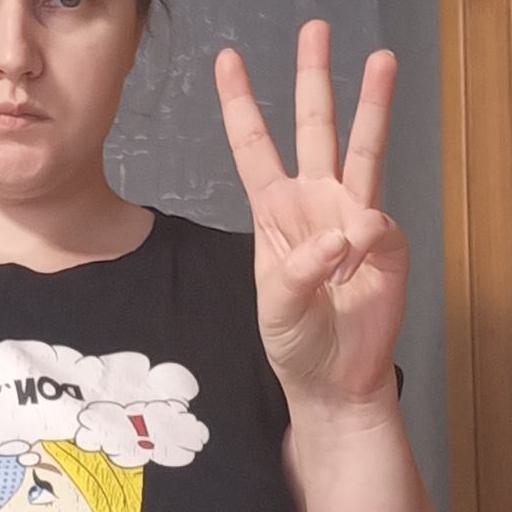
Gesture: three